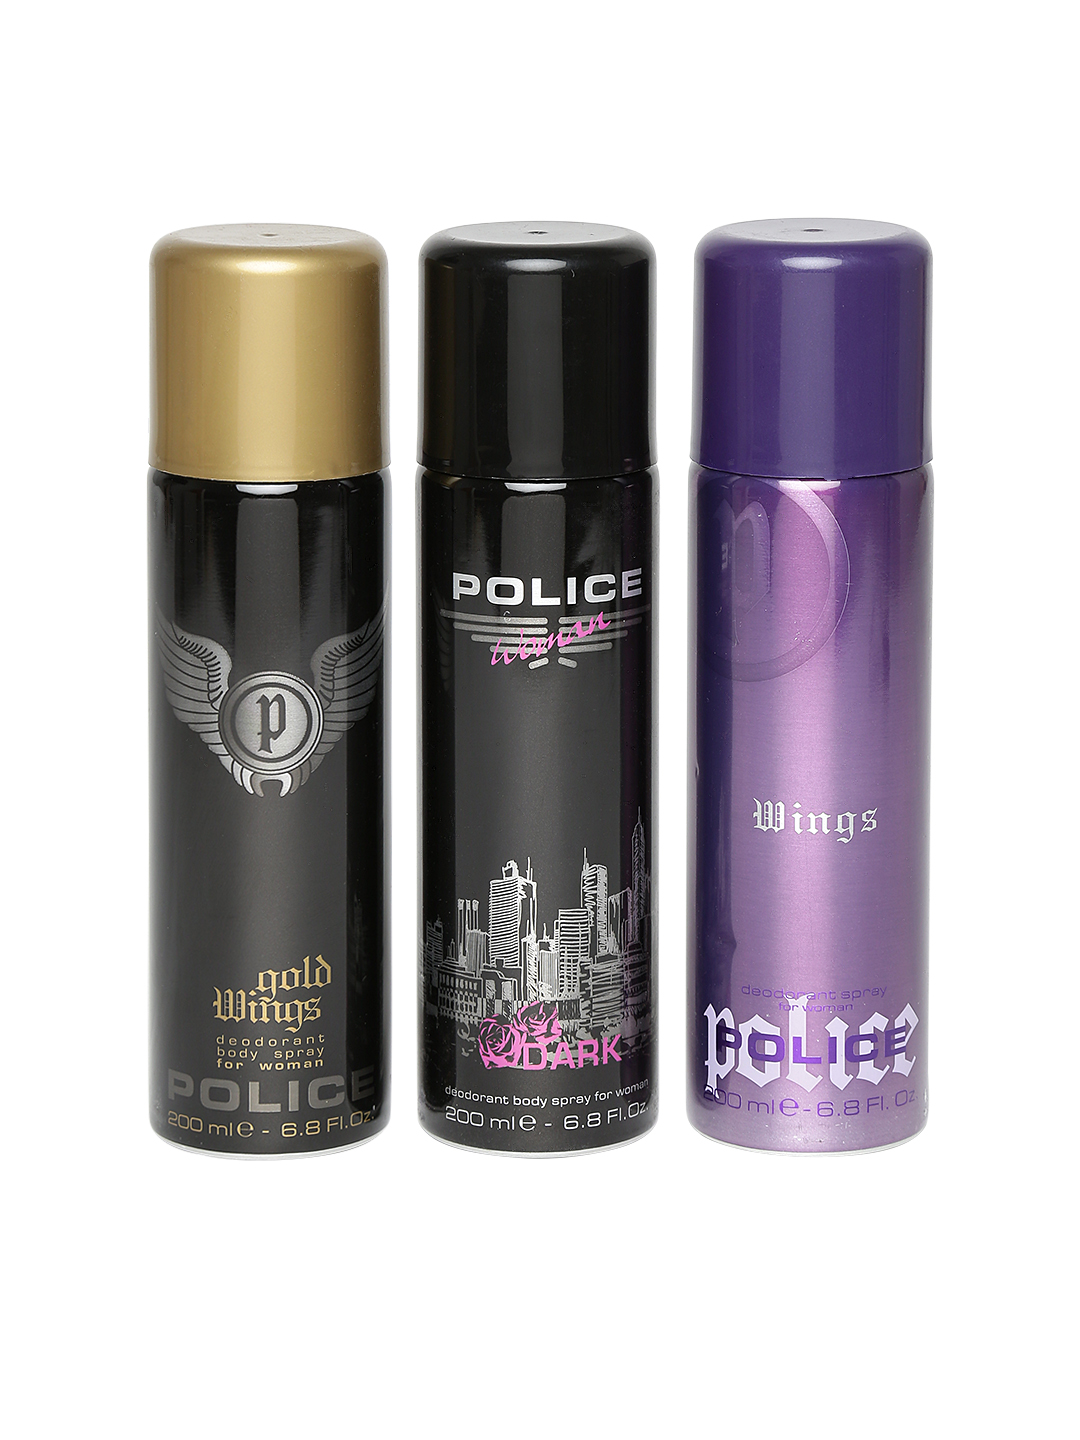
Police Women Pack of 3 Deos
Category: Personal Care / Fragrance / Deodorant
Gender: Women
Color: Purple
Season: Spring 2017
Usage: Casual